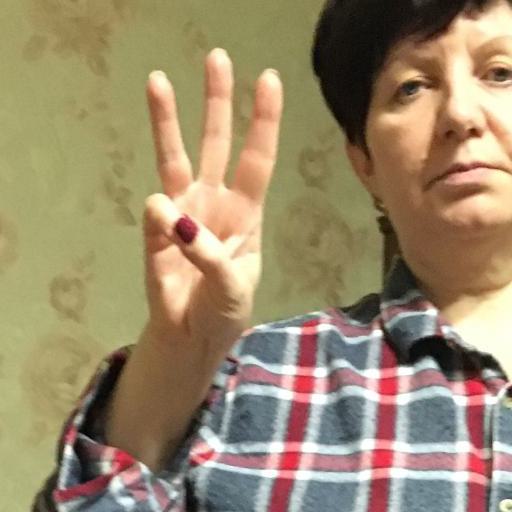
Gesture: three